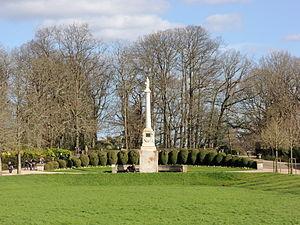
Le boulingrin en mars 2014, avec la colonne de Juillet entièrement rénovée.
Le parc du Thabor, situé à Rennes à proximité du centre-ville, est un parc public aménagé sur plus de dix hectares dont la particularité est de mêler un jardin à la française, un jardin à l’anglaise et un important jardin botanique. Son nom fait référence à une montagne dominant le lac de Tibériade en Israël, le mont Thabor.